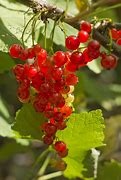
Label: redcurrant